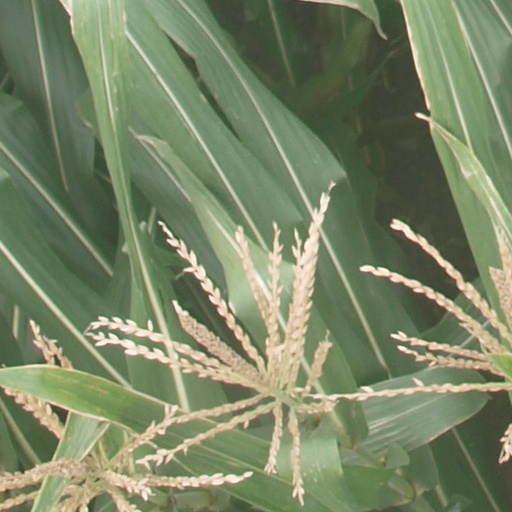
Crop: maize; corn